The Casino Girl

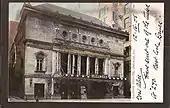
"The Casino Girl" at the Illinois Theatre in Chicago (1906)

"The Casino Girl" was billed as the twin sister of "The Belle of New York" and was commissioned for the Casino Theatre in New York as a vehicle for Mabelle Gilman with a cast that included Virginia Earle in a breeches role as Percy, Adele Ritchie, Lotta Faust and Sam Bernard as Pilsener. It ran at the Casino from 19 March 1900 to 9 June 1900 for a run of 51 performances and was revived at the same theatre on 6 August 1900 for 40 performances before going on a tour of the United States. It was produced by George Lederer, with music by Ludwig Engländer, Will Marion Cook, Will Accooe, Harry Truman MacConnell and Arthur Nevin, lyrics by Engländer, Cook and MacConnell, and a book by Harry B. Smith and Arthur Nevin. The show had a revival at the Knickerbocker Theatre in New York from 8 April 1901 starring Katie Seymour and James E. Sullivan.